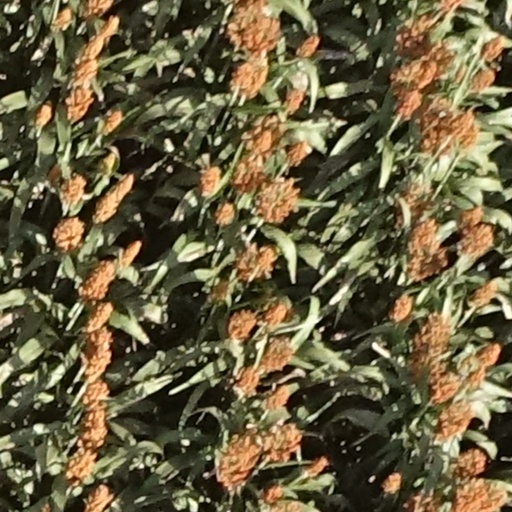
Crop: sorghum